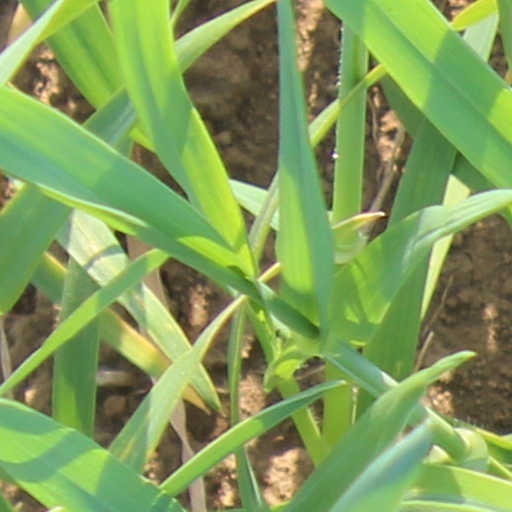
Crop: wheat